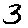
Label: 3